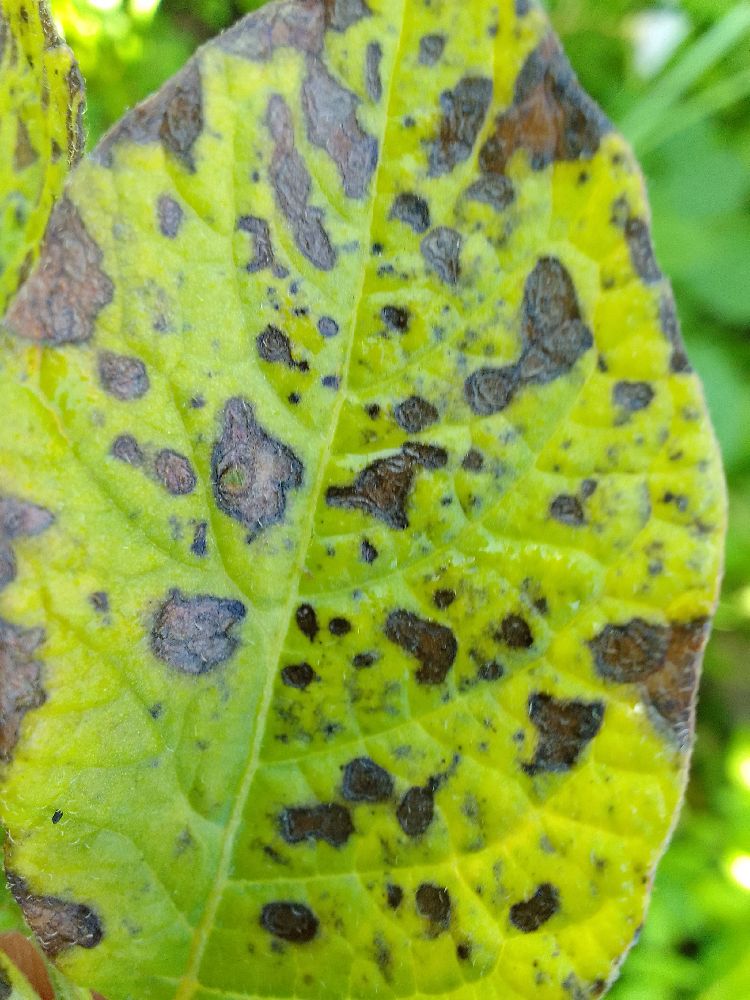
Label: Early blight